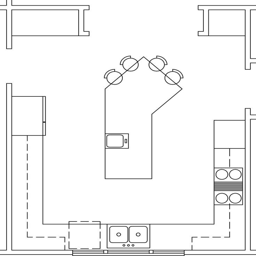
a kitchen 's design should reflect your way of life .